Georgina Oliva

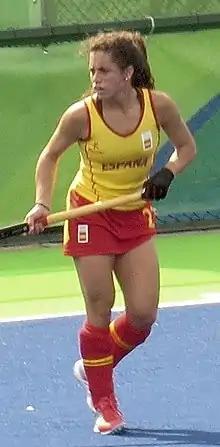
Oliva at the 2016 Olympics

Georgina Oliva Isern (born 18 July 1990) is a Spanish field hockey midfielder who competed at the 2008 and 2016 Summer Olympics. She was included to the national team in 2006, and in 2015 named Best Player at the Valencia semifinal of the 2014/15 World League and Best Player in the Spanish Division de Honor.